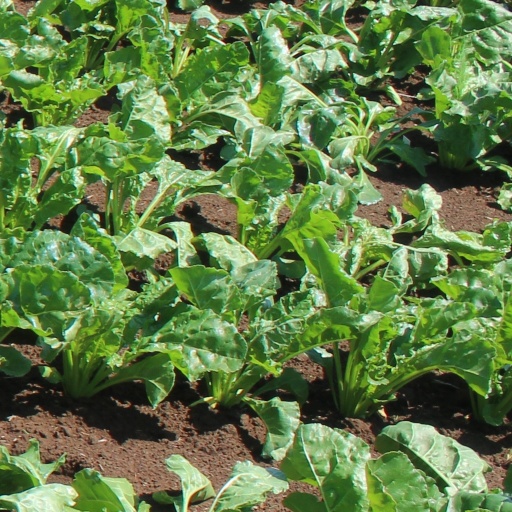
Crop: sugar beet